Henry St John (Royal Navy officer)

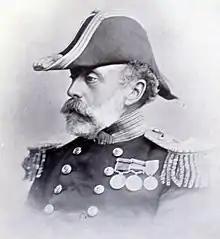
Vice-Admiral "Henry Craven St John" in 1898

Admiral Henry Craven St John (5 January 1837 – 21 May 1909) was a Royal Navy officer who became Senior Officer, Coast of Ireland Station.